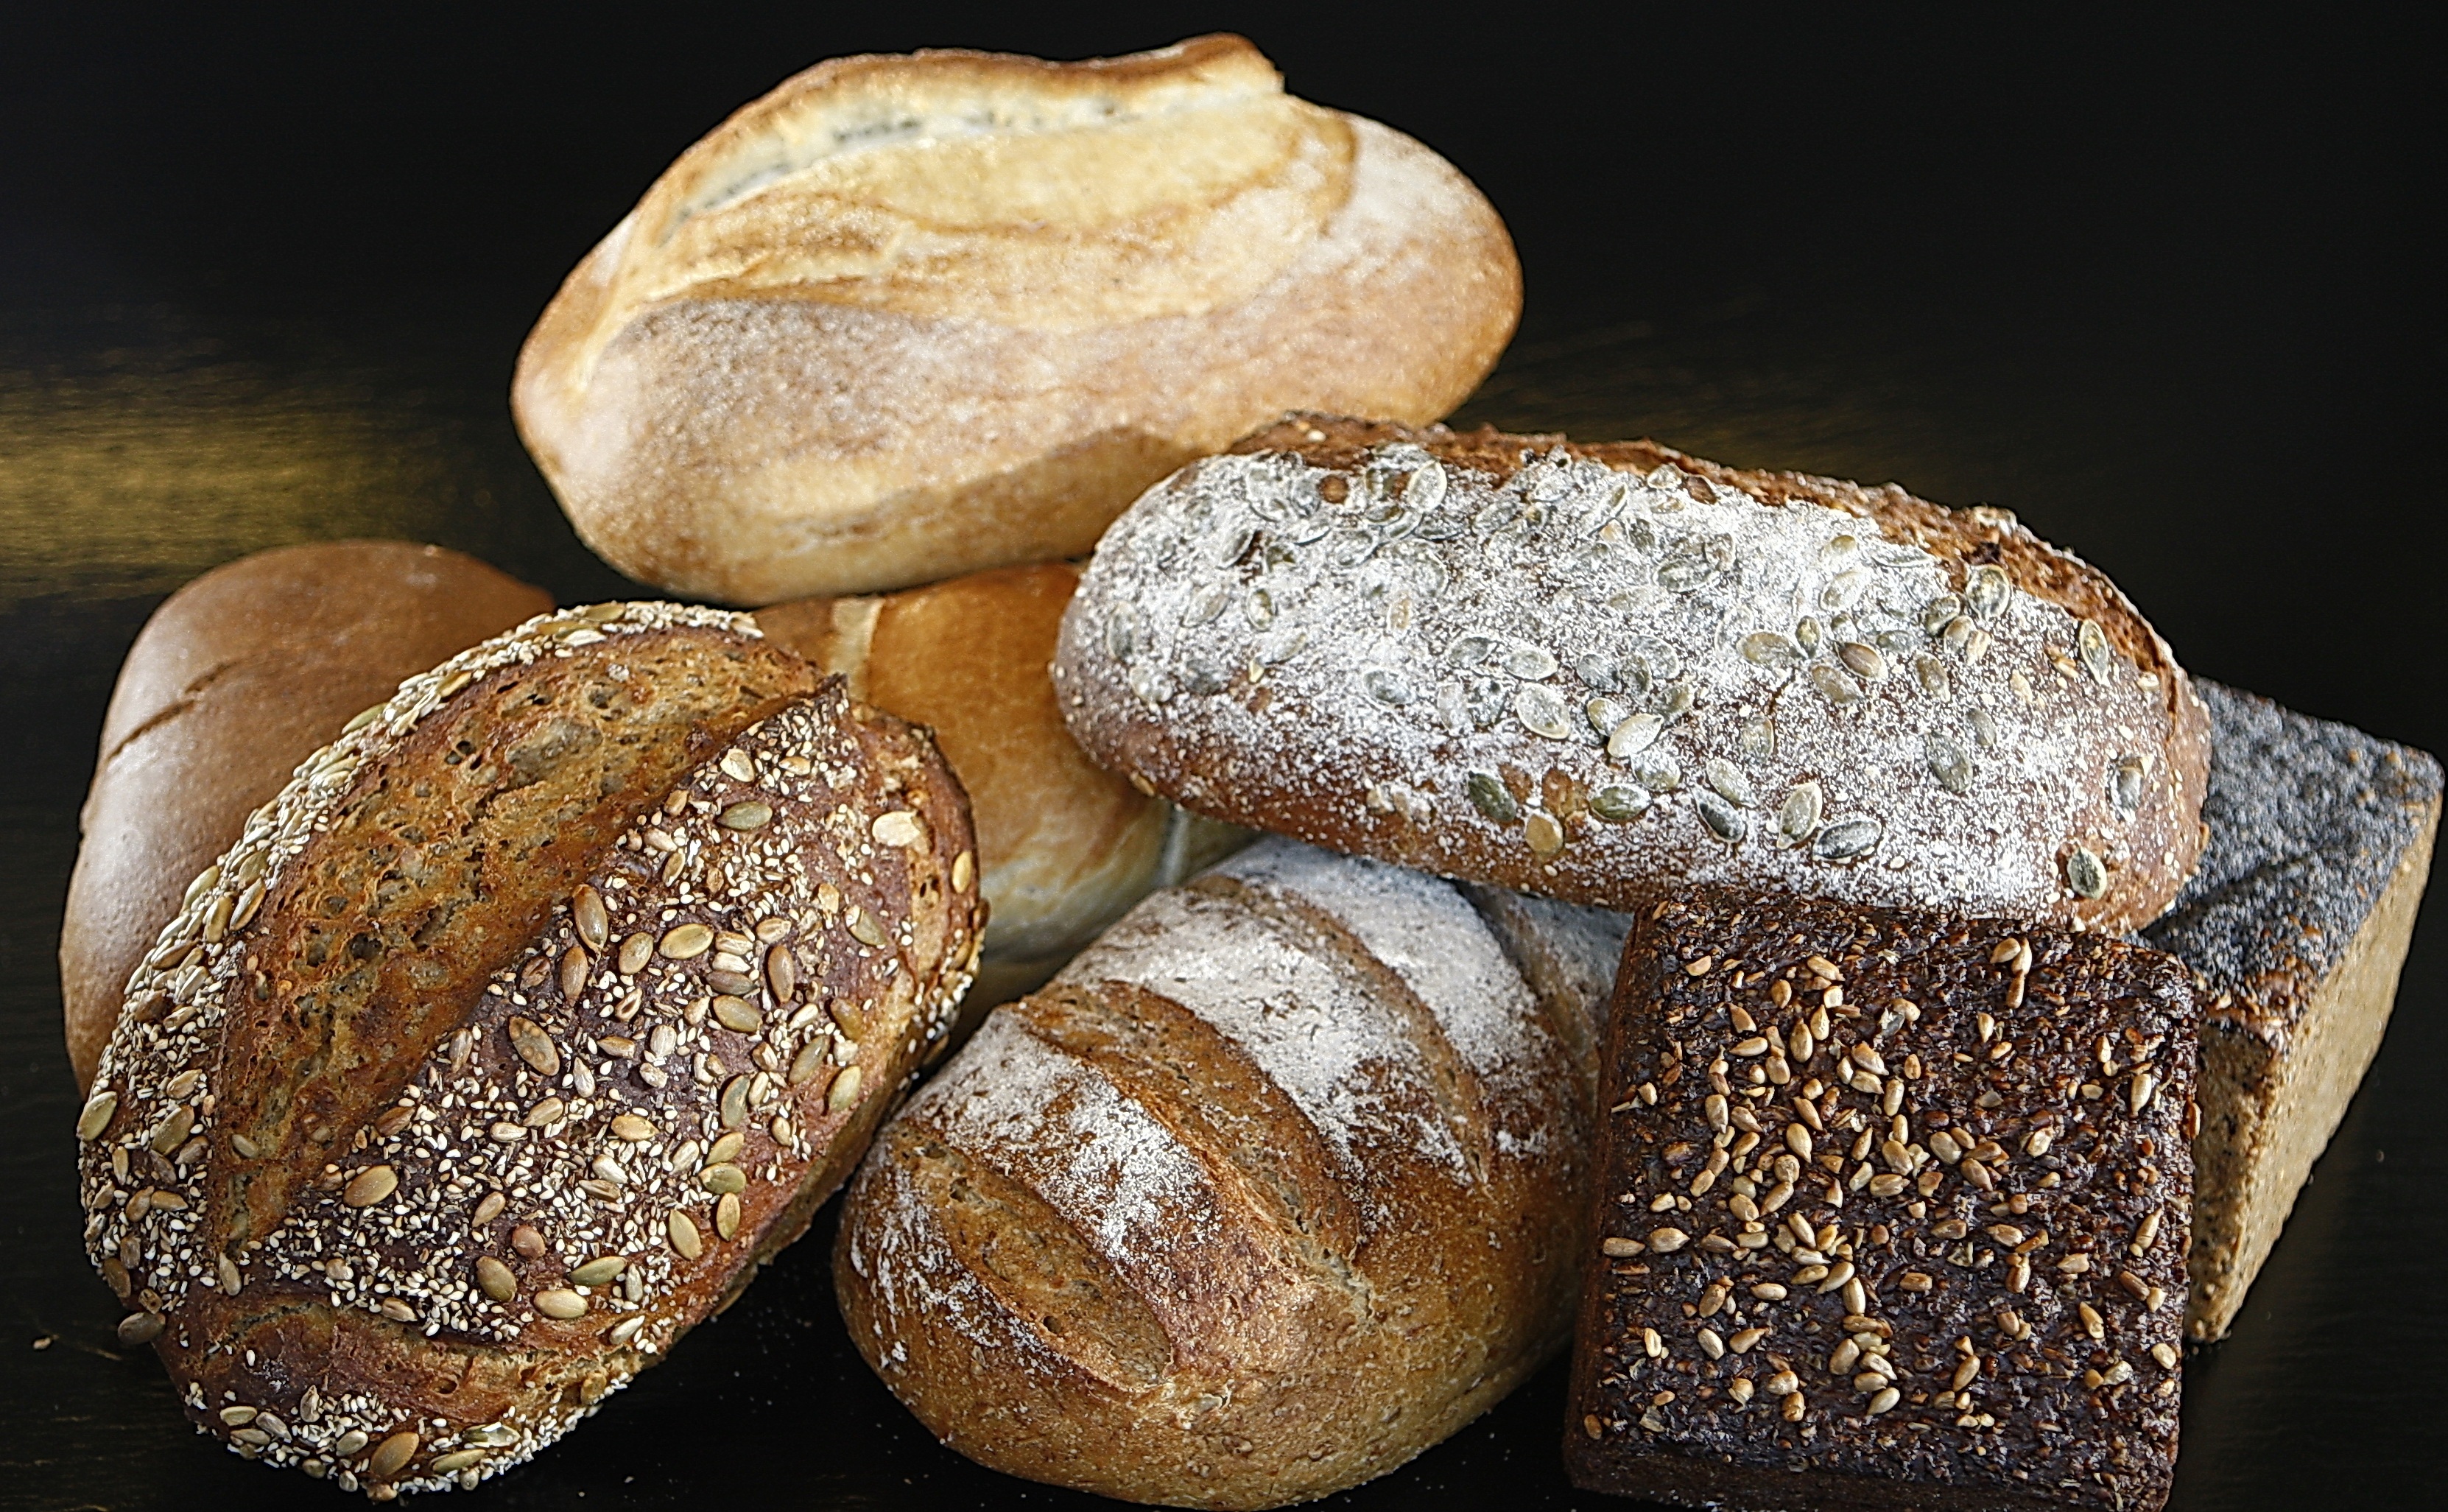
food, produce, craft, baking, bread, baguette, sourdough, dining, rye, baker, beautiful, ciabatta, oven, baked goods, crumbs, brown bread, bread roll, freshly baked, bakes bread, grainy bread, rye bread, rustically, grass family, whole grain